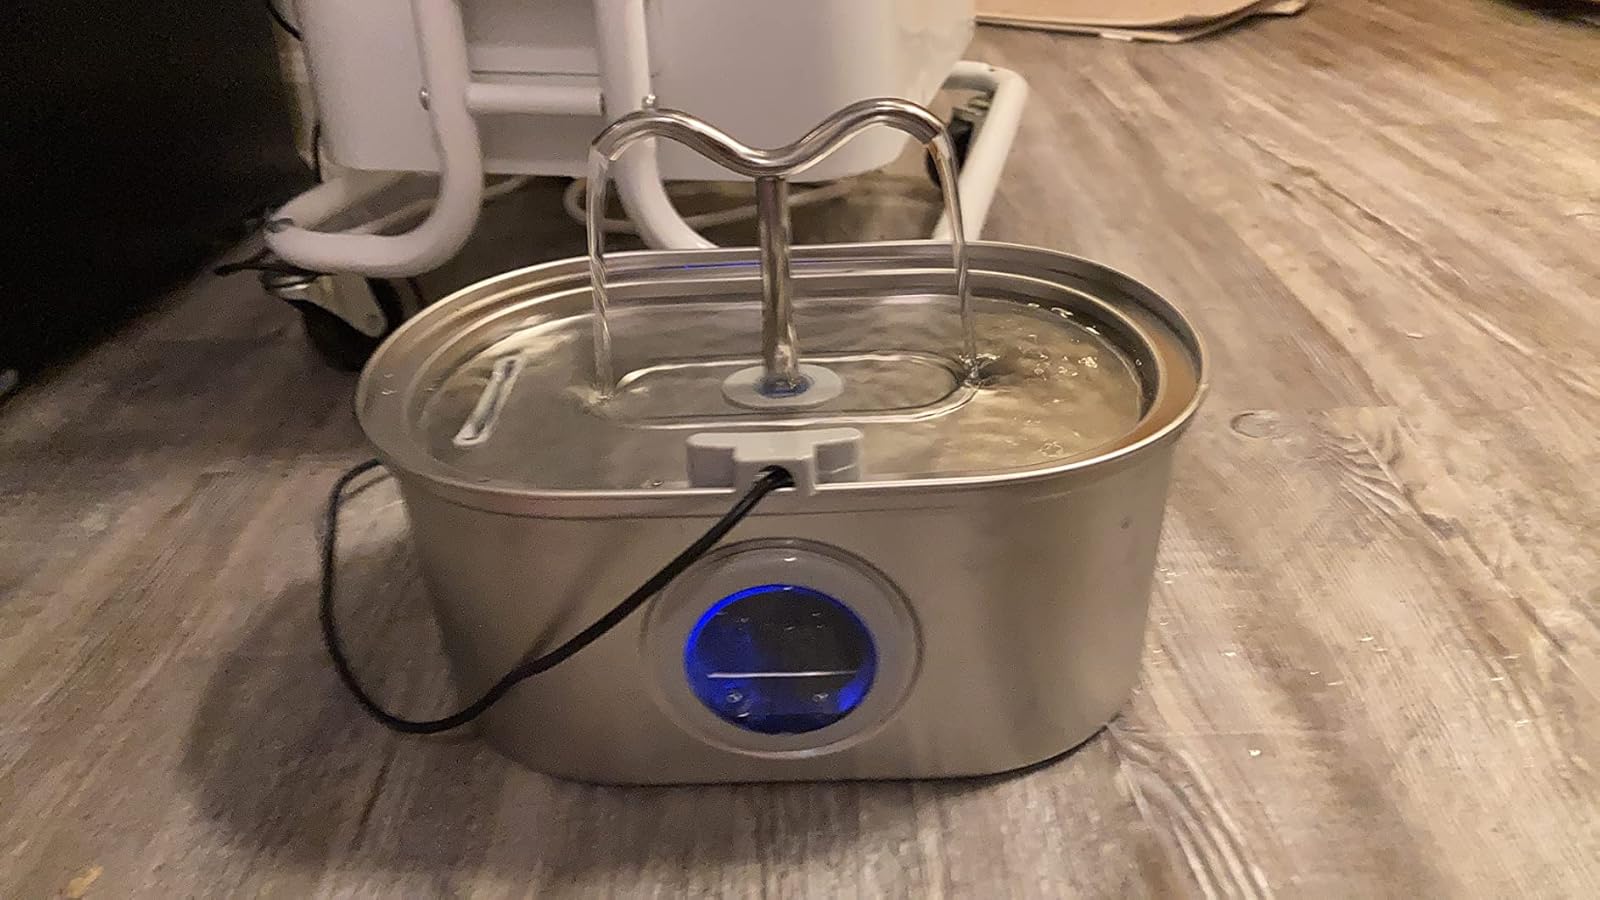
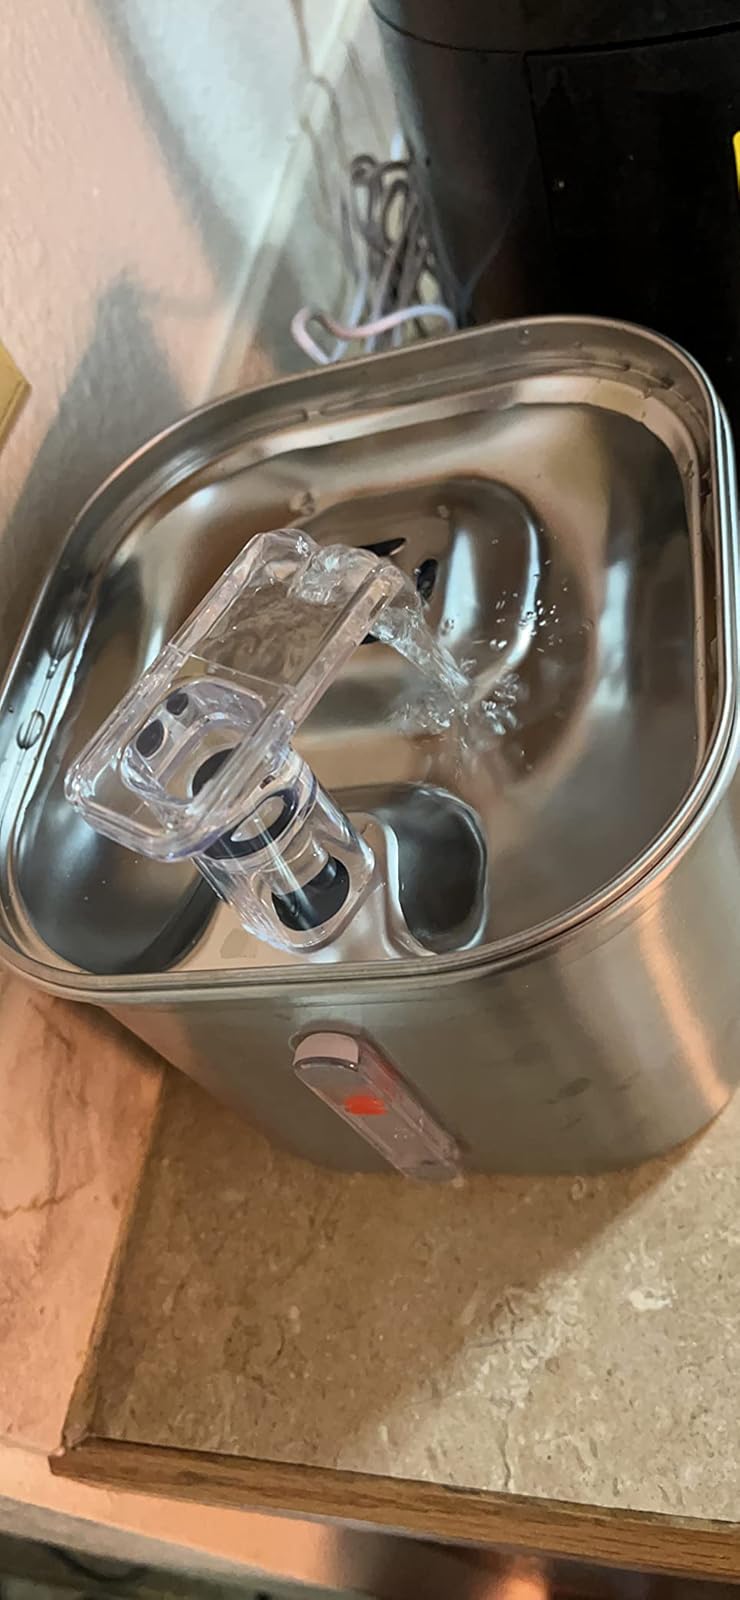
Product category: items_bowl
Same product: no